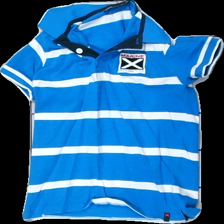
View: front
Type: Shirt
Category: Children
Brand: Not in the list
Brand text on label: Marine
Colors: Blue, White
Material: 100% cotton
Pattern: Striped
Cut: Regular
Size: 146
Season: All
Price range: <50
Recommended usage: Export